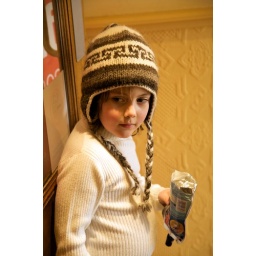
Miranda standing by the door at the Clock Tower